Question: What is the boy holding in the yellow shirt?
Tambaya: Me yaron yake riƙe dashi sanye da riga rawaya?
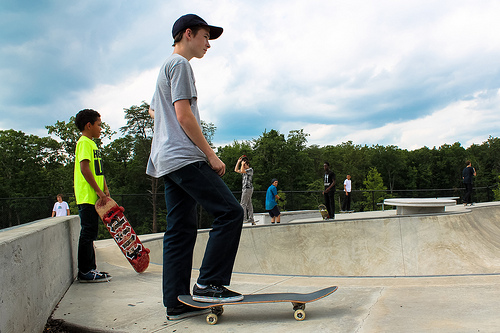
Answer: A skateboard.
Amsa: Allon sulu mai taya.